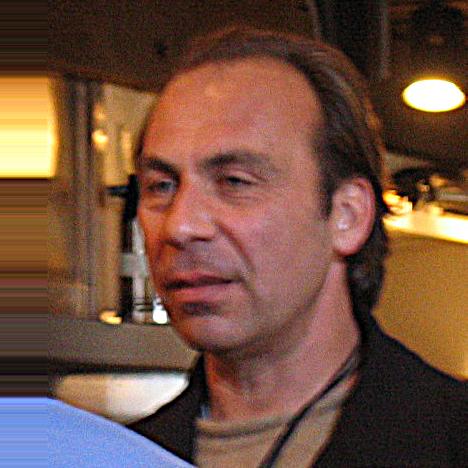
Age: 47